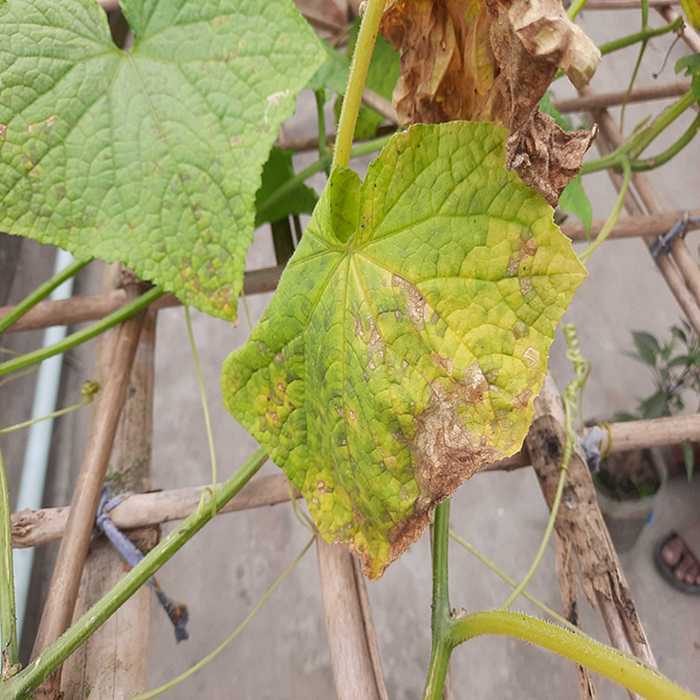
Plant: Cucumber
Label: Anthracnose lesions